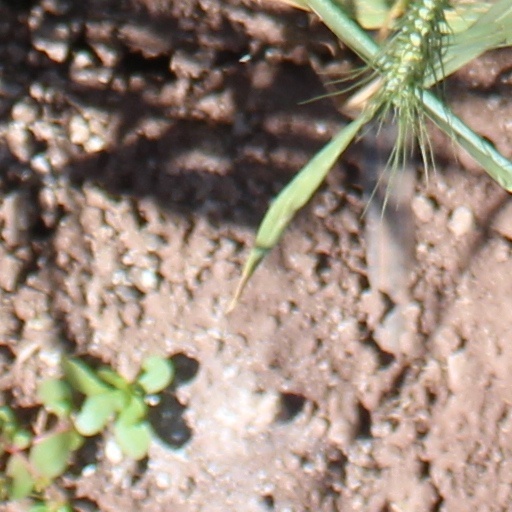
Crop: wheat